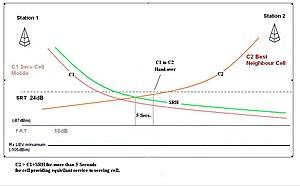
Terrestrial Trunked Radio est un système de radio numérique mobile professionnel bi-directionnel, spécialement conçu pour des services officiels tels que services de secours, forces de polices, ambulances et pompiers, services de transport public et pour l'armée.